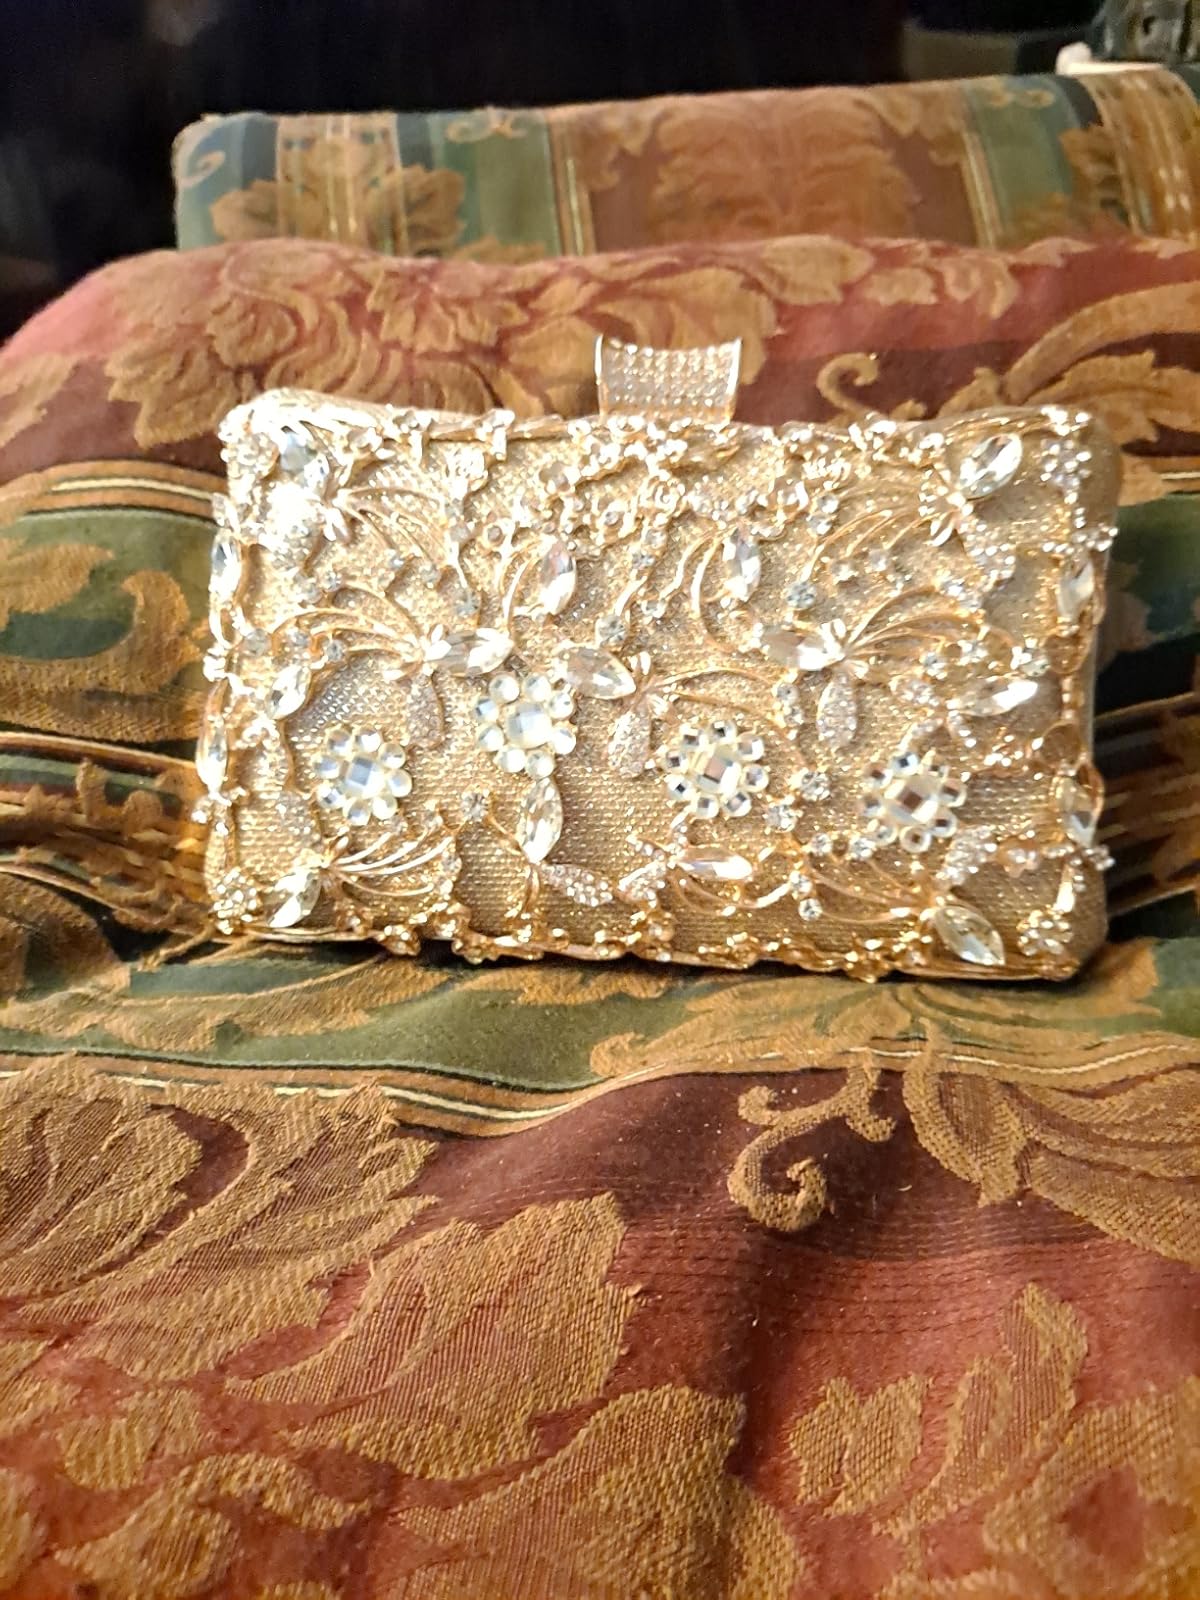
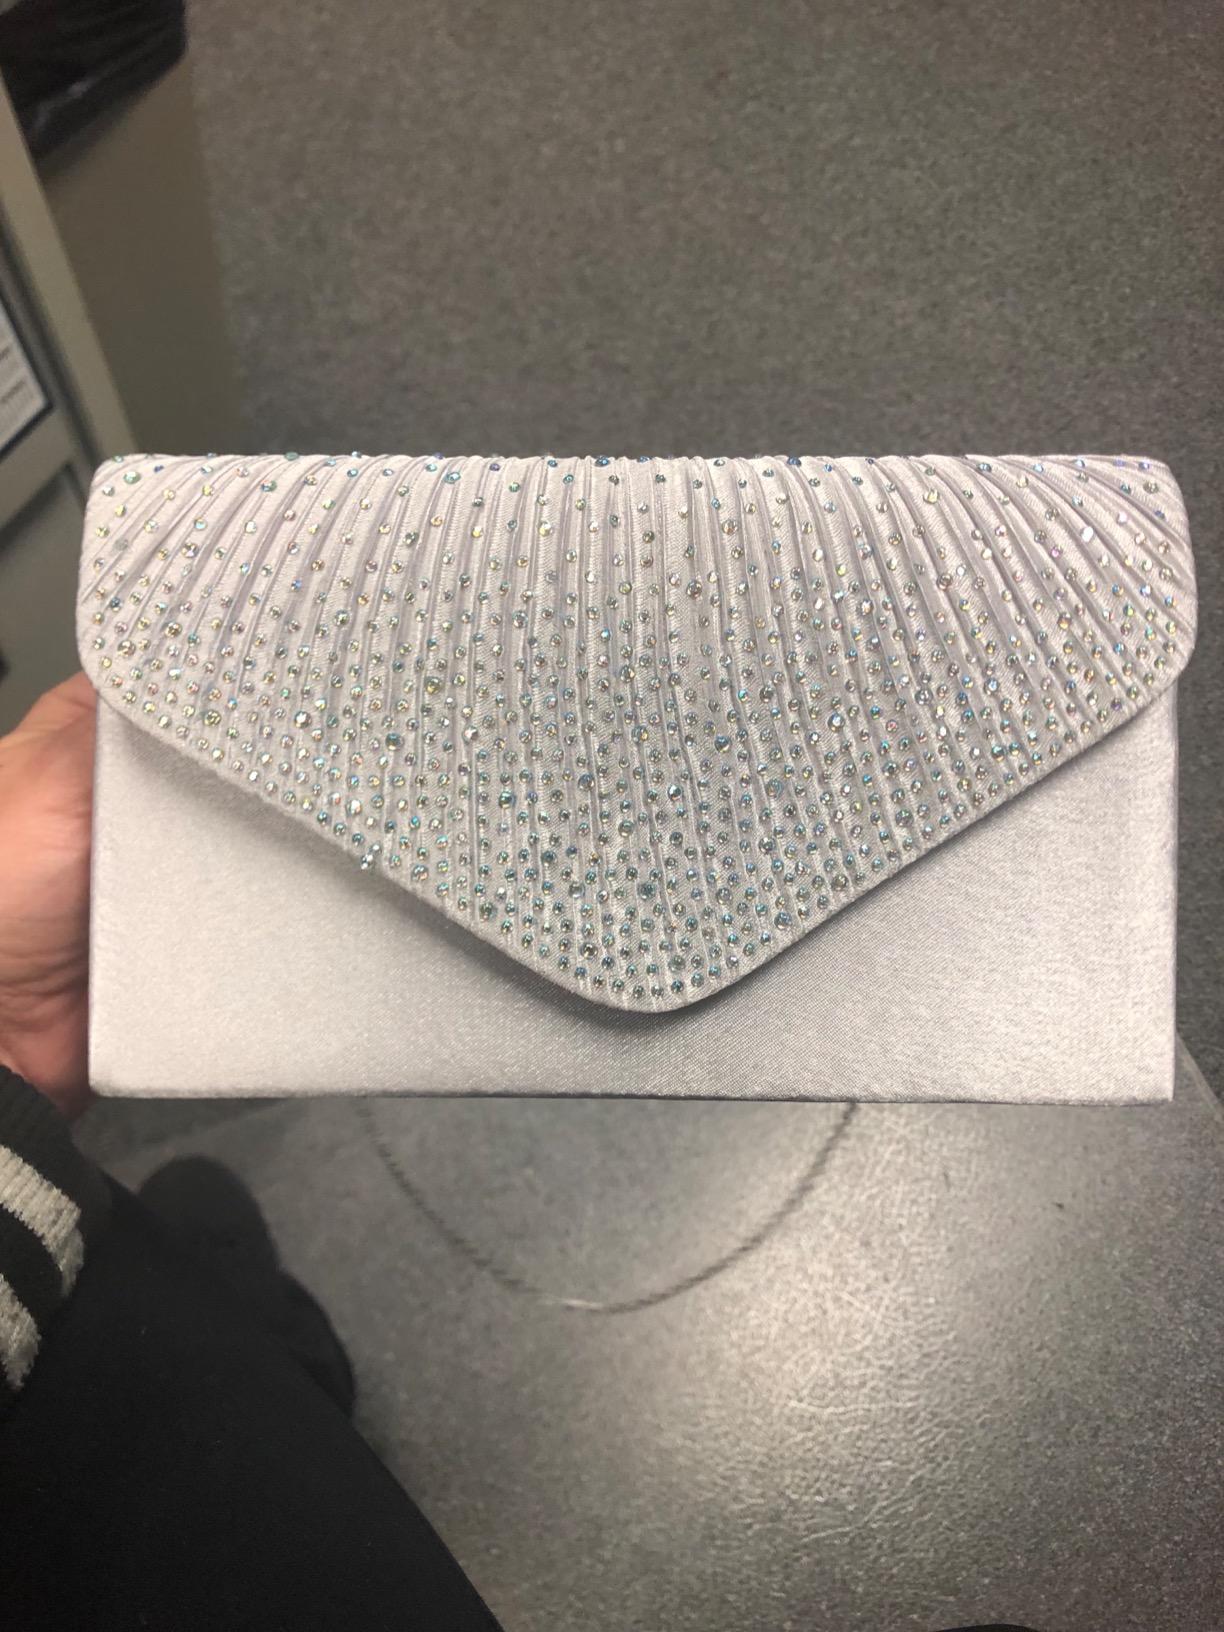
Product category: accessories_handbag
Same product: no